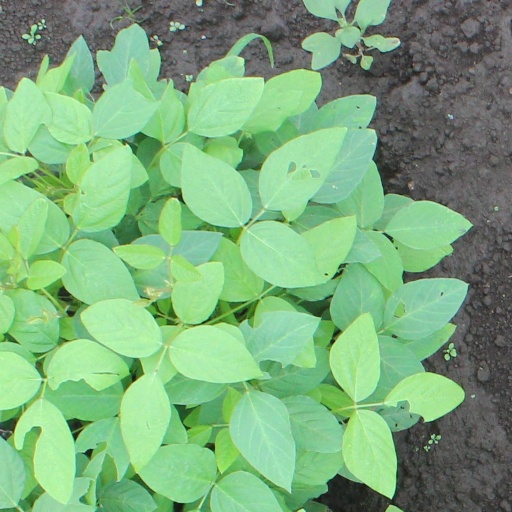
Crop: soybean